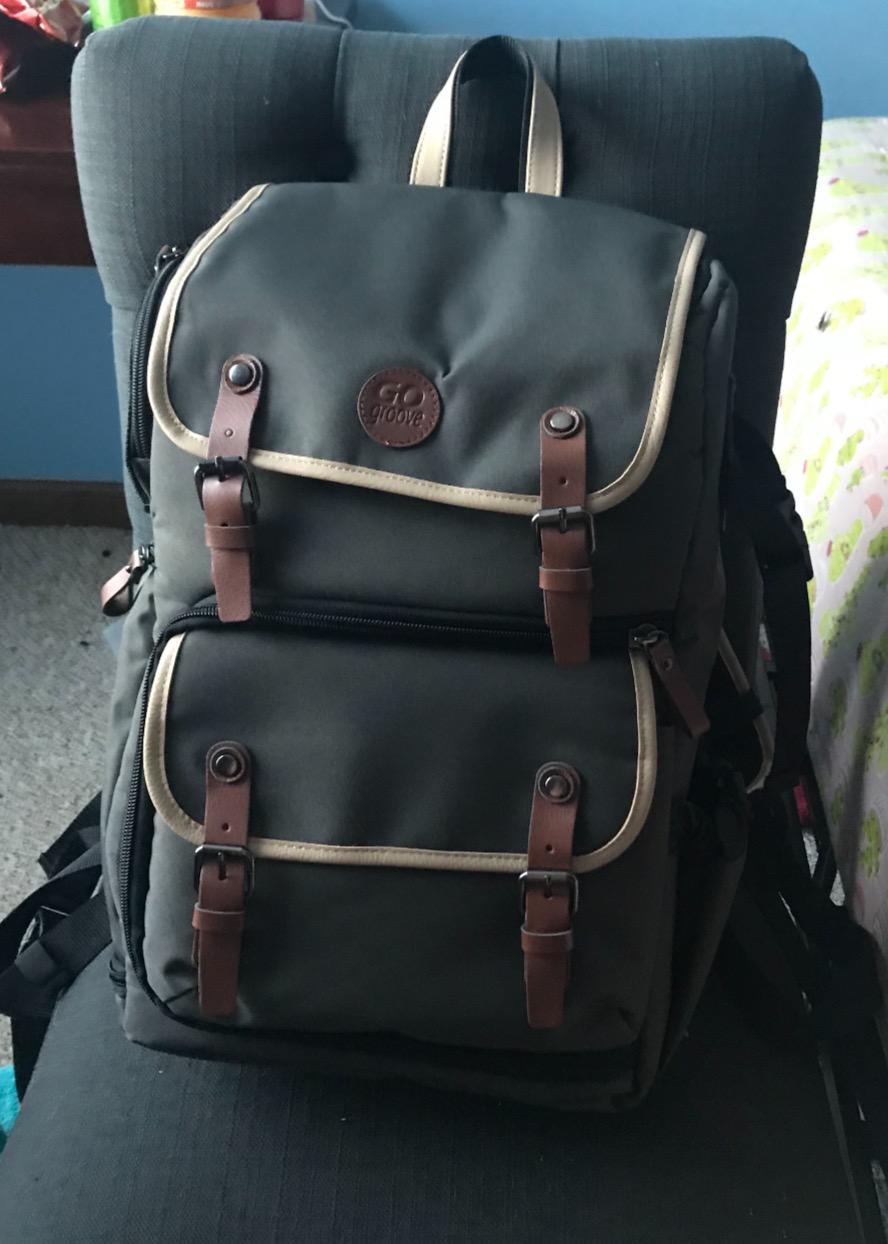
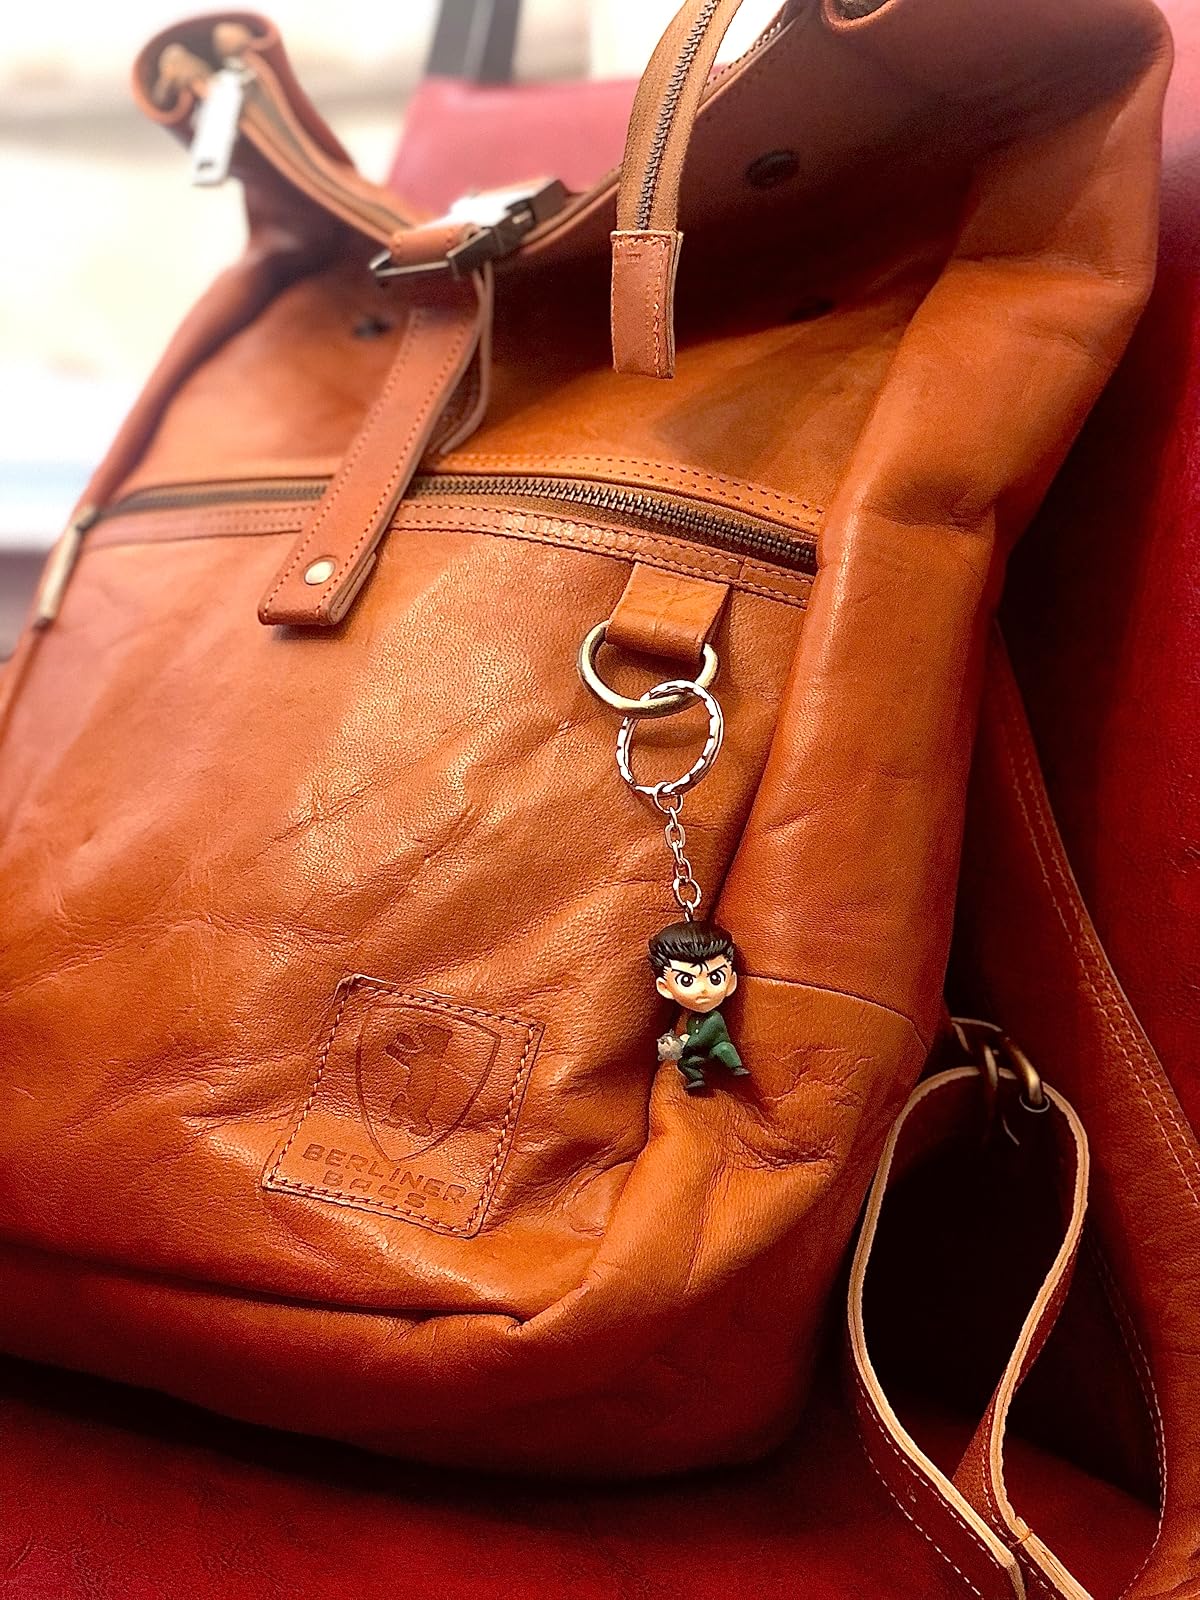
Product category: bag
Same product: no